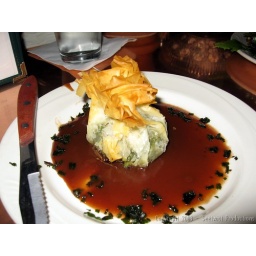
Elk in filo on bordelaise sauce with spinich, pine nuts, mushrooms and goat cheese. DAMN tasty!